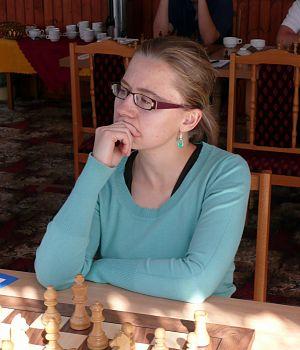
Joanna Dworakowska est une joueuse d'échecs polonaise née le 21 juin 1978 à Varsovie. Maître international féminin depuis 1997, elle a obtenu le titre mixte de maître international en 2002.